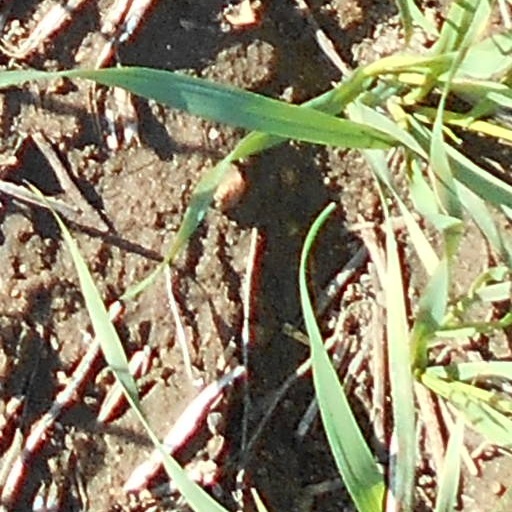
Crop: wheat